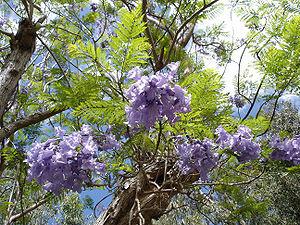
Les Esteros del Iberá ou Étangs de l'Iberá sont un vaste réseau de marécages et d'étangs qui s'étendent sur 15 000 à 25 000 km² dans la province de Corrientes, au nord-est de l'Argentine.
La province de Salta est une province de l'Argentine, située à l'extrême nord-ouest du pays. Elle est limitée au nord par la province de Jujuy et par la Bolivie, à l'est par le Paraguay, Formosa et la province du Chaco, au sud par les provinces de Santiago del Estero, de Tucumán et de Catamarca, enfin à l'ouest par le Chili.
Le Flamboyant bleu est une espèce d'arbre subtropical de la famille des Bignoniaceae originaire du centre-sud de l'Amérique du Sud. Il a été largement planté ailleurs en raison de sa floraison estivale bleue magnifique et durable.